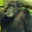
Label: chimpanzee